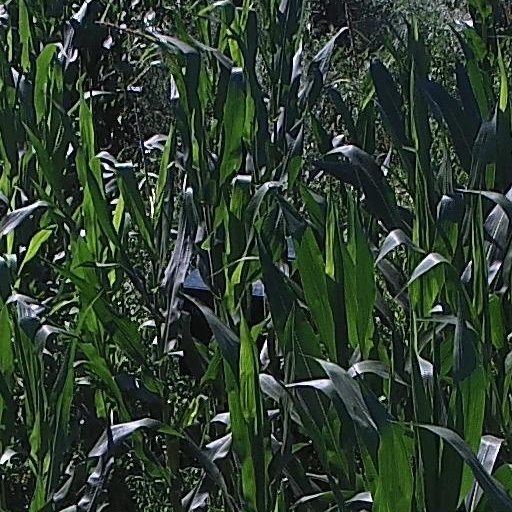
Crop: maize; corn